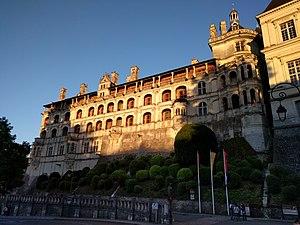
Armand Baschet, né le 1ᵉʳ décembre 1829 à Blois, mort le 26 janvier 1886 dans cette même ville, est un littérateur, journaliste et polémiste blésois. En correspondance avec Théophile Gautier et Charles Baudelaire, il fut un des plus grands spécialistes de Venise et de la cour des derniers Valois. Il a occasionnellement utilisé le pseudonyme de Paul Dumont.
La Bibliothèque nationale de France, héritière lointaine de la librairie de Charles V, a connu une histoire riche et parfois mouvementée. Appelée librairie puis bibliothèque du roi sous l'Ancien Régime, elle devient bibliothèque de la Nation en 1790, avant d'être qualifiée, au fil des changements de régime, bibliothèque impériale puis royale puis nationale en 1849, à nouveau impériale et définitivement nationale en 1871. Son histoire, marquée par les évolutions techniques aussi bien que par les décisions politiques et les circonstances extérieures, peut se diviser en trois grandes périodes, dont la dernière, nettement plus courte, se traduit par de très importants changements.
Catherine de Médicis est née le 13 avril 1519 à Florence sous le nom de Caterina Maria Romola di Lorenzo de' Medici et morte le 5 janvier 1589 à Blois.